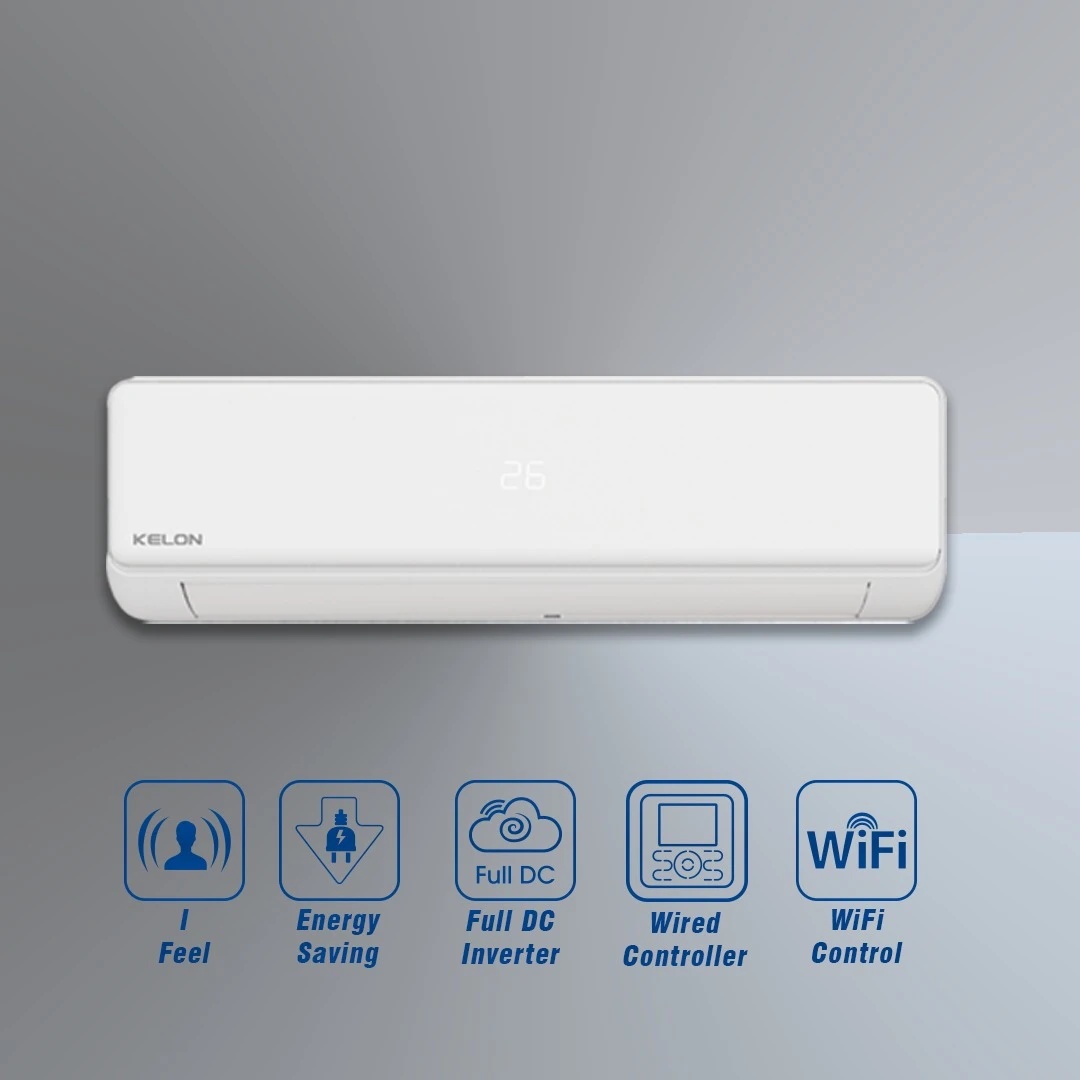
Kelon 24 000 BTU Split Air Conditioner
Kelon 24 000 BTU Split Air Conditioner The Kelon 24 000 BTU Split Air Conditioner is a modern and energy-efficient cooling solution designed to deliver superior comfort for your home or office. Equipped with advanced inverter technology, it ensures precise temperature control, reduced energy consumption, and quieter operation compared to traditional models. Features Inverter Technology: Adjusts compressor speed dynamically for consistent cooling and energy savings. High Cooling Efficiency: Quickly cools your space even in extreme temperatures. Low Noise Operation: Operates quietly, ensuring minimal disruption in your environment. Sleek Design: The compact and stylish indoor unit seamlessly blends with any interior décor. Eco-Friendly Refrigerant: Uses environmentally safe refrigerants to minimize impact on the planet. Smart Controls: May include features such as remote control, timers, and app compatibility for added convenience. Durable Build: Designed with robust materials to ensure long-lasting performance. Wi-Fi Control: Wireless connection control.
Brand: Kelon
Category: Home & Garden > Household Appliances > Climate Control Appliances > Air Conditioners